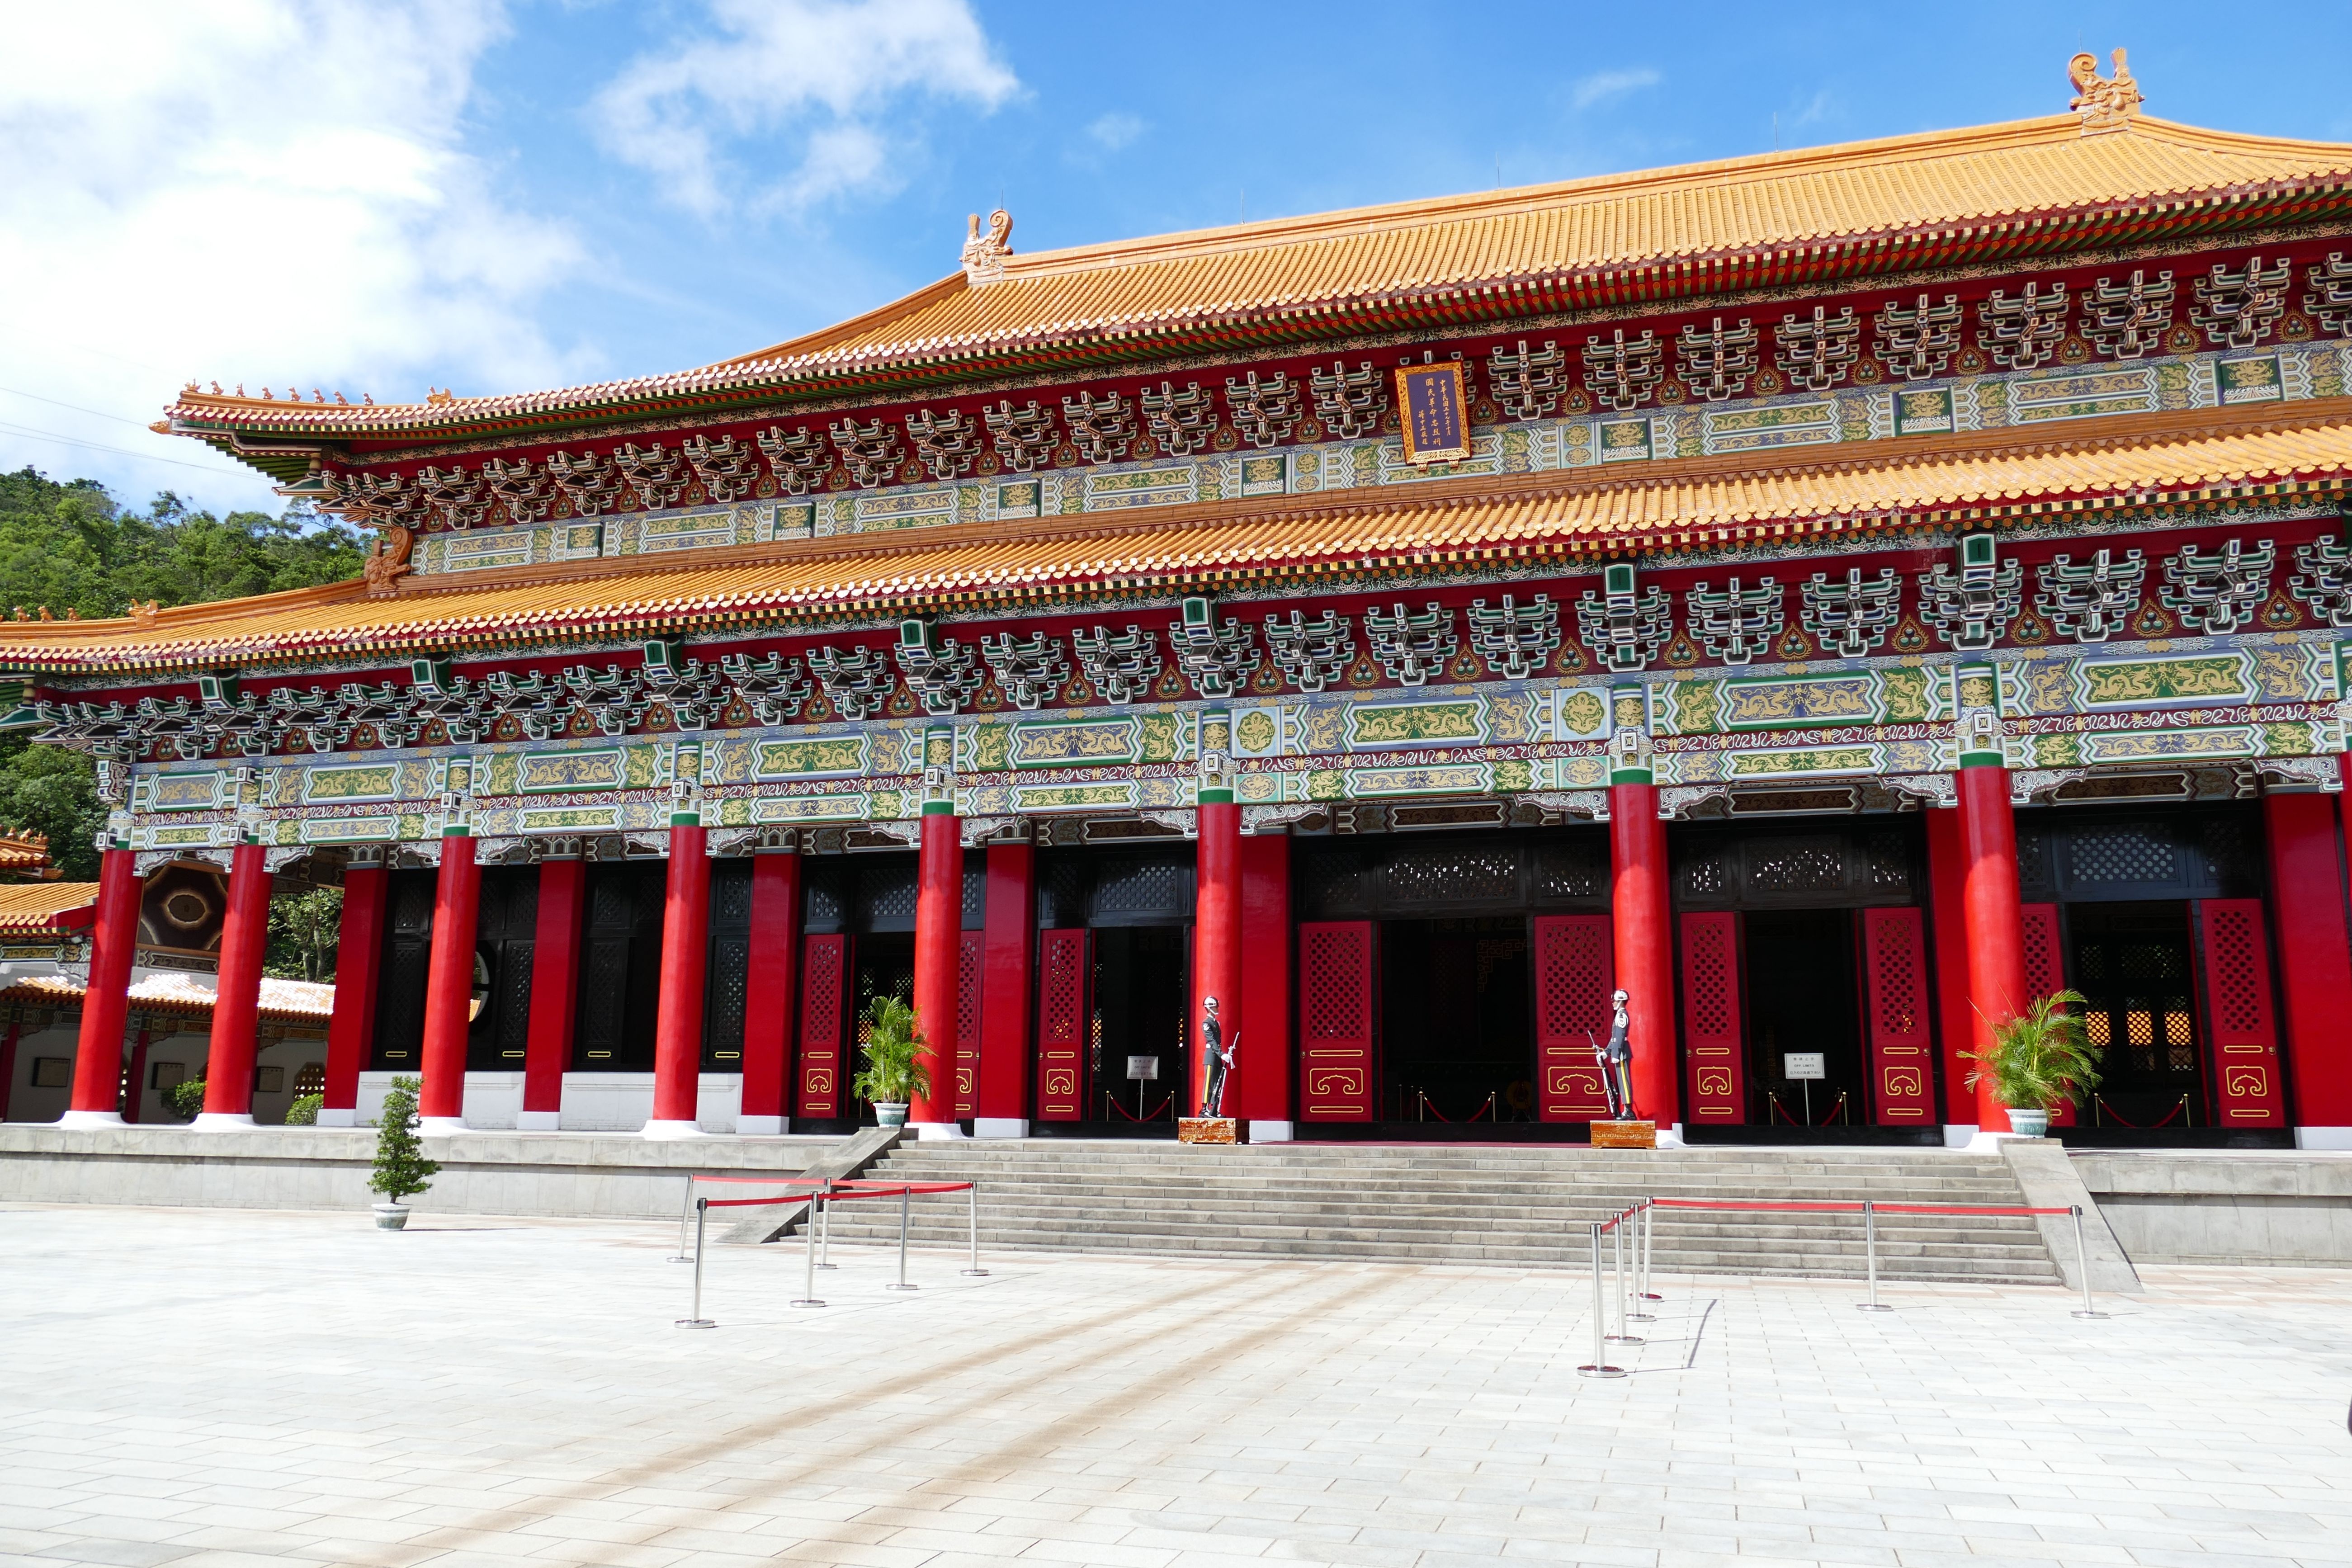
architecture, building, palace, asia, facade, place of worship, capital, temple, shrine, state, taipei, taiwan, soldiers, china, chinese architecture, guard, changing of the guard, cenotaph, guard of honor, shinto shrine